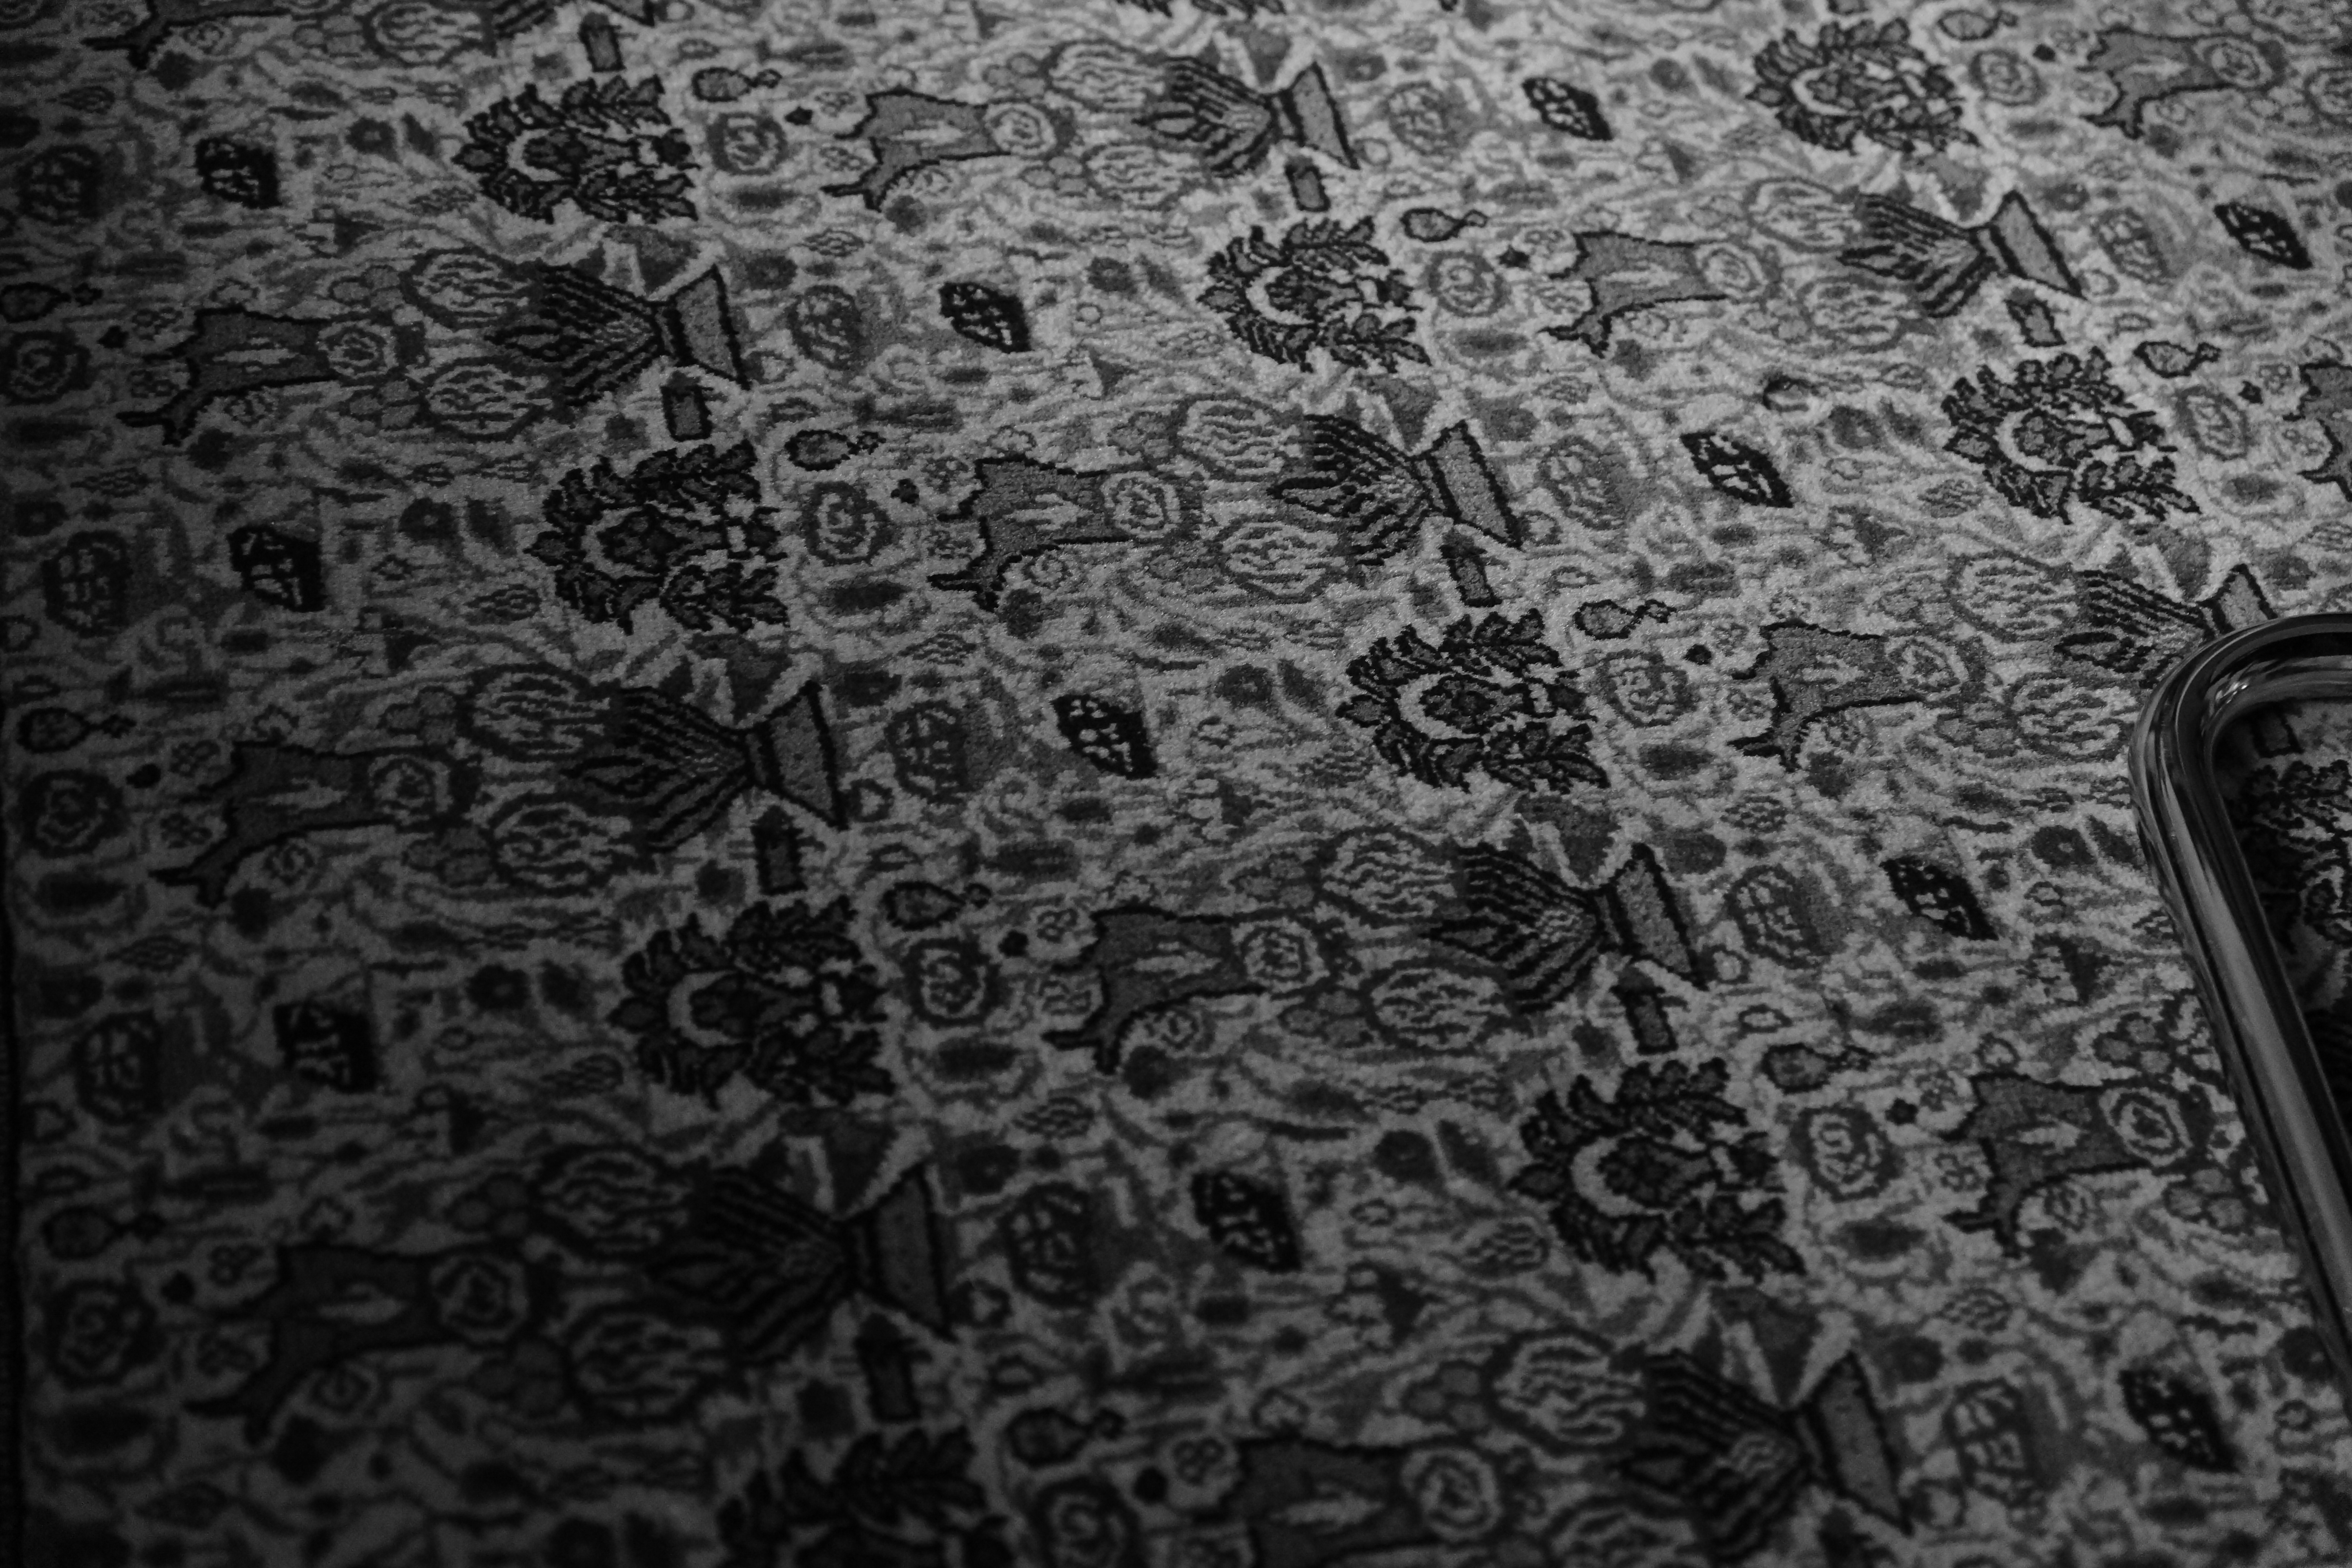
black and white, texture, floor, pattern, black, monochrome, circle, textile, art, drawing, design, flooring, monochrome photography